Jessie Godderz

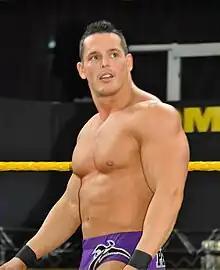
Godderz in 2012

Jessie Godderz (born April 23, 1986), also known as Mr. PEC-Tacular, is an American actor and professional wrestler. He competes for Ohio Valley Wrestling (OVW), where he is a two-time OVW National Heavyweight Champion, one-time OVW Television Champion and a seven-time OVW Southern Tag Team Champion.